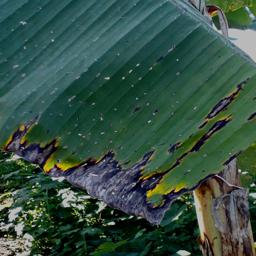
Label: POTASSIUM DEFICIENCY